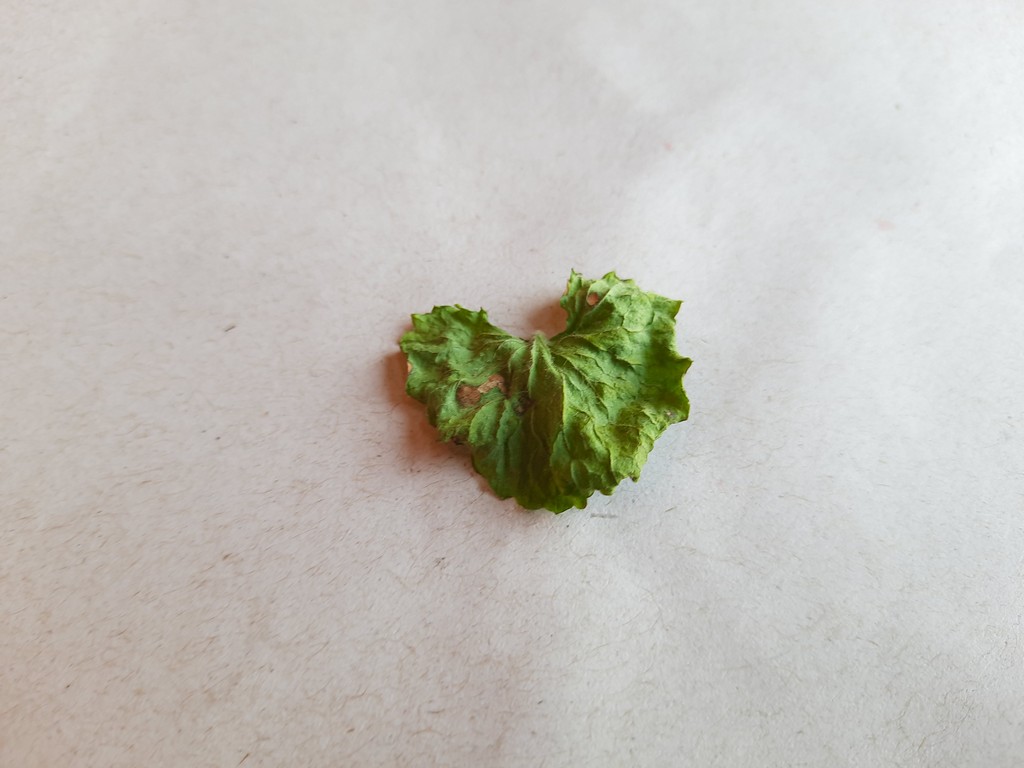
Label: Dried